Santa Catarina Hospital

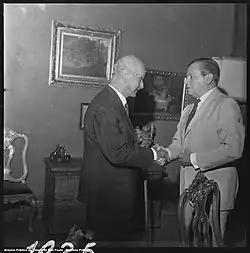
Benedito Montenegro (left, in 1969, with Governor Abreu Sodré) was the physician who held the Hospital's Clinical Director chair for the longest time, between 1932 and 1969.

On March 18, 1993, the hospital inaugurated a small museum with pieces of its history. The Historical Collection Sister Beata Heinrich is officially listed in the Brazilian Institute of Museums.